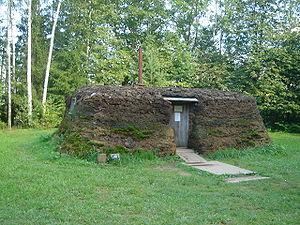
Rumšiškės est une ville de Lituanie située à 20 kilomètres à l'est de Kaunas. Sa population est de 1 651 habitants en 2011.